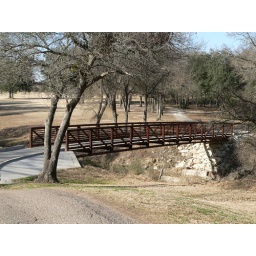
Not a whole lot of water underneath this bridge ~ things are pretty dry these days!